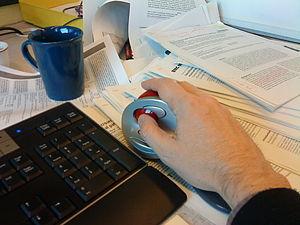
Un trackball, ou boule de commande, est un dispositif de pointage permettant de déplacer des objets virtuels sur un écran d'ordinateur au travers de mouvements exercés sur une sphère intégrée au périphérique.